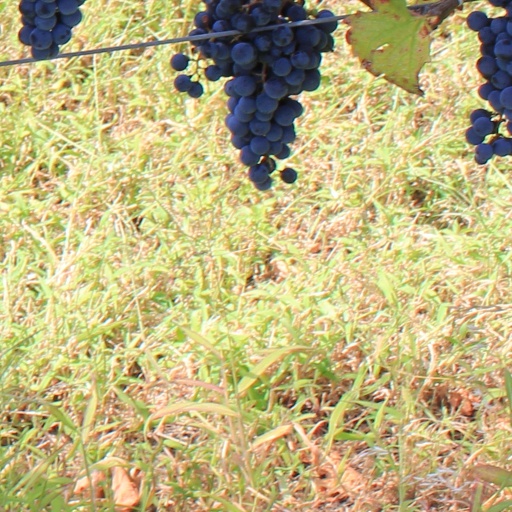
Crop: grape